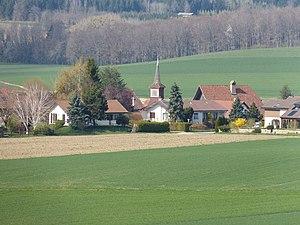
Vue du village de Thierrens depuis le bois des brigands.